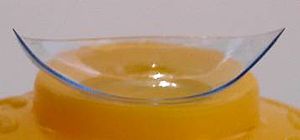
Kontaktlinse
Snit gennem en blød kontaktlinse (-6,5 dpt)
En kontaktlinse er en lille linse af et polymermateriale som kan benyttes i stedet for briller. Kontaktlinsen er i kontakt med øjet og dækker øjets iris og pupil.